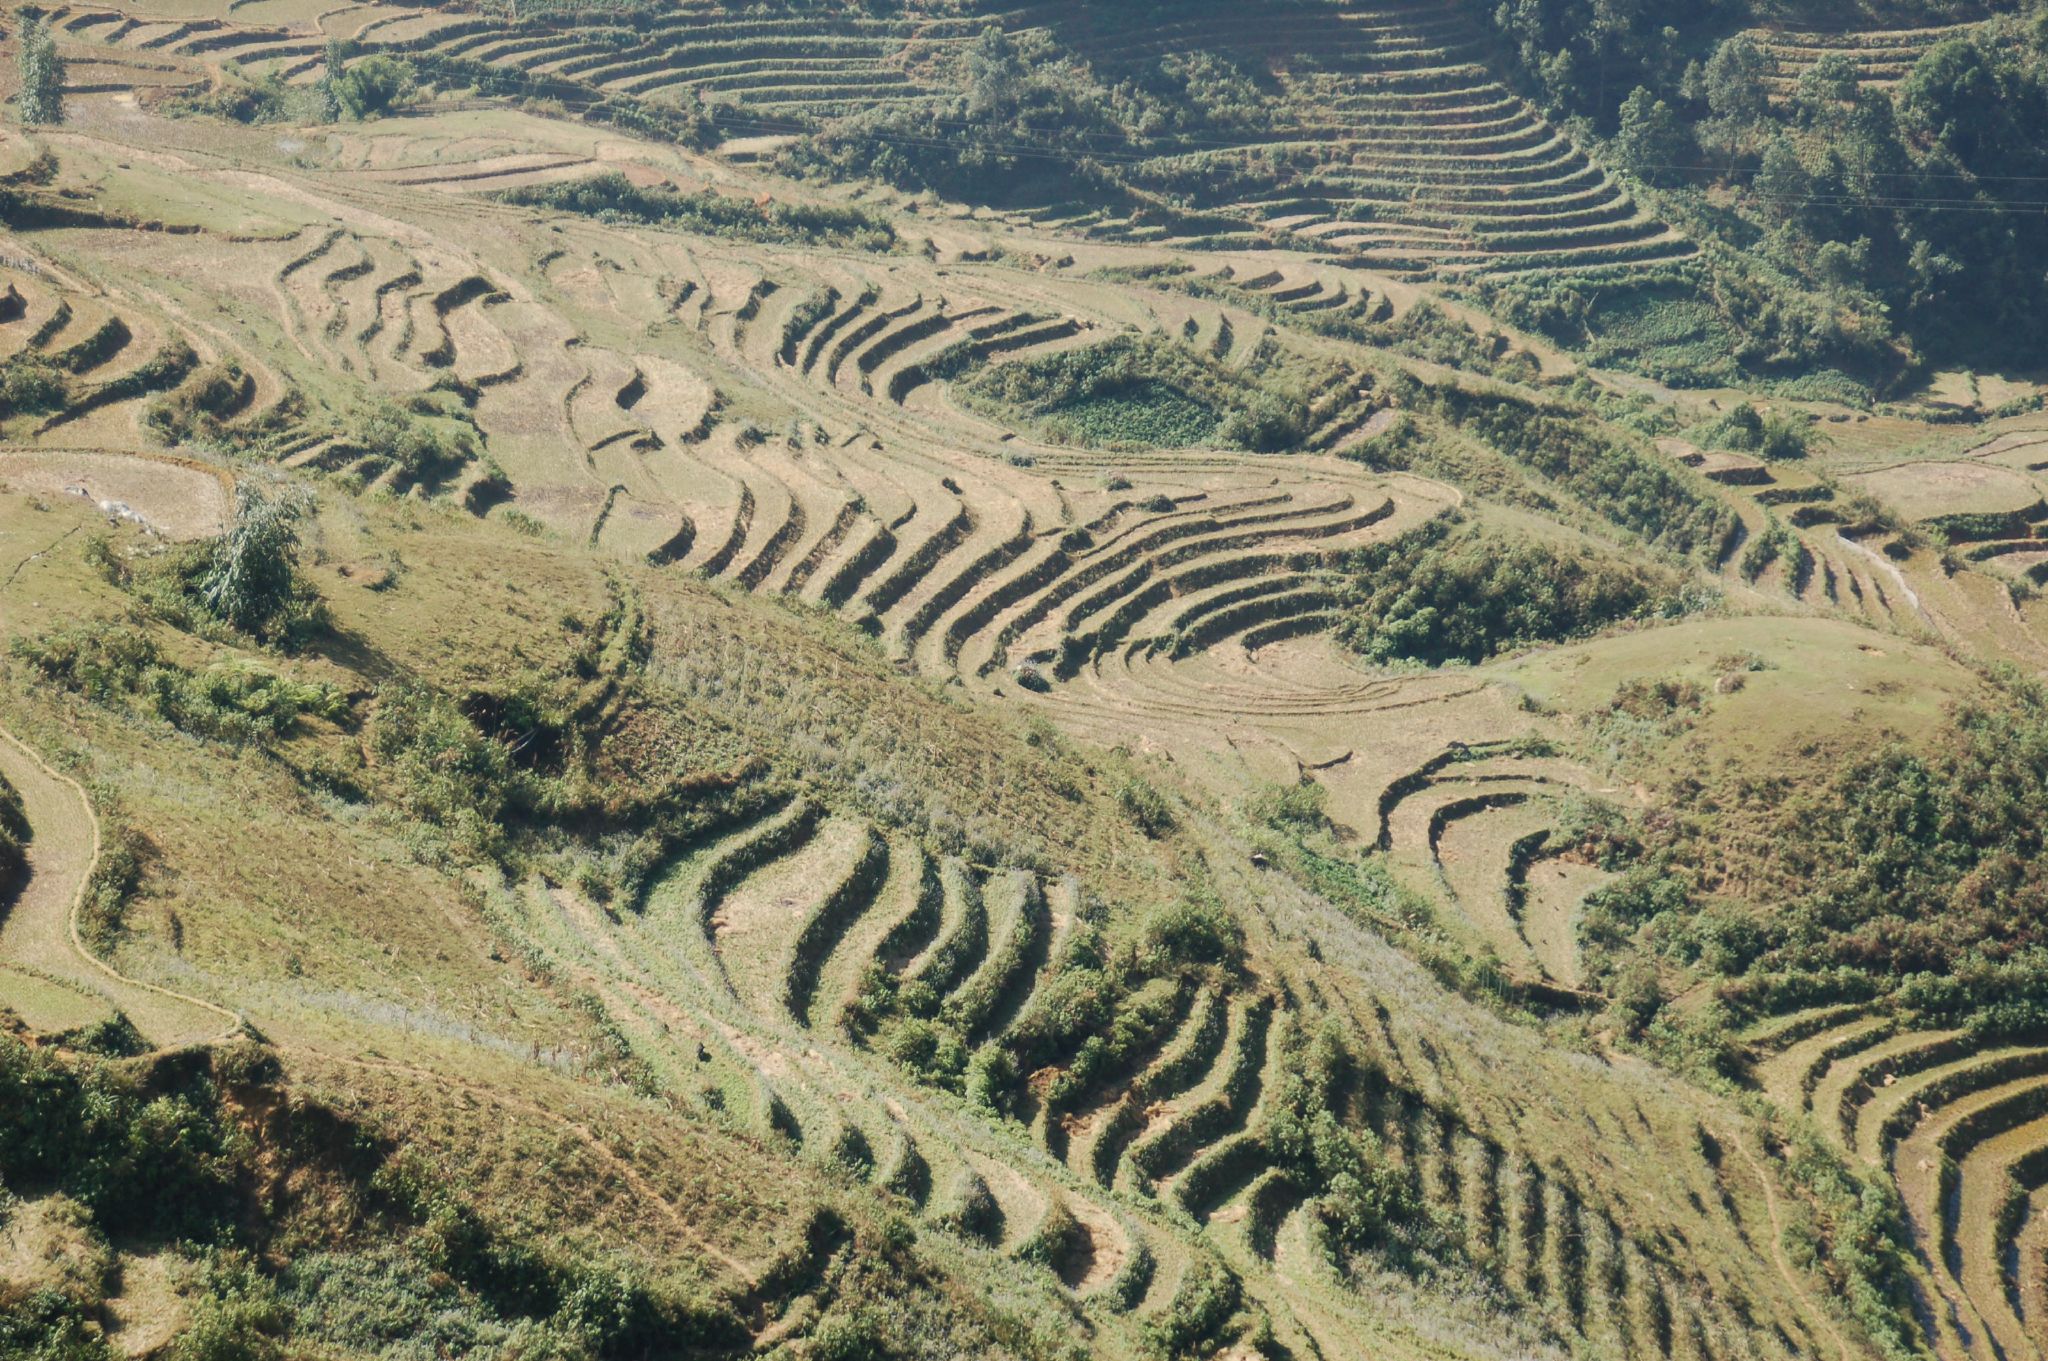
user: text: Đồng ruộng trong hình chủ yếu có màu gì?
assistant: text: Nâu và xanh nhạt.

user: text: Trong ảnh có bao nhiêu cây lớn nổi bật ở phần tiền cảnh bên trái?
assistant: text: Một.

user: text: Loại hình công trình nông nghiệp đặc trưng trong ảnh là gì?
assistant: text: Ruộng bậc thang.

user: text: Loại hình canh tác ruộng bậc thang trong ảnh có ý nghĩa gì đối với các cộng đồng sống ở vùng núi?
assistant: text: Nó giúp canh tác lúa nước trên địa hình dốc, tận dụng đất và nguồn nước, là nét văn hóa truyền thống của nhiều dân tộc thiểu số.

user: text: Sự sắp xếp độc đáo của các thửa ruộng bậc thang trong ảnh thể hiện mối quan hệ nào giữa con người và tự nhiên ở vùng núi?
assistant: text: Nó thể hiện sự thích nghi thông minh của con người với địa hình khắc nghiệt để sản xuất lương thực, đồng thời tạo nên cảnh quan thiên nhiên hòa quyện với lao động con người.